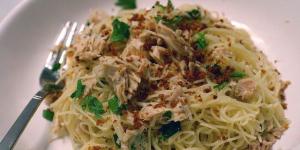
espaguetis con atun y alcaparras